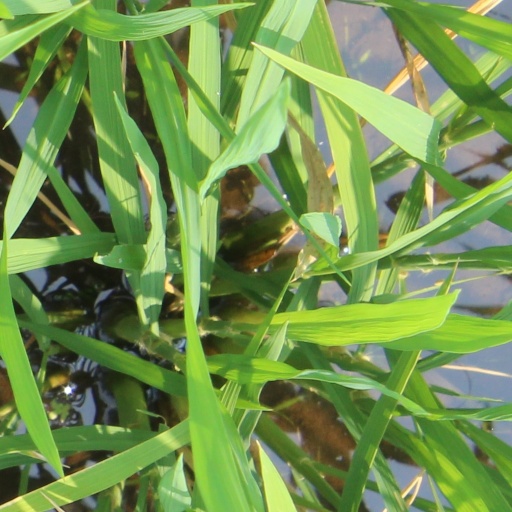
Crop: rice